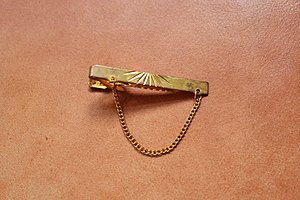
Slipsekæde
Slipsekæde.
En slipsekæde er et smykke til at kontrollere et slips. Lidt ligesom en slipseklemme bruges den til at holde et slips fast til skjortebrystet, således at slipses hænger lige. Det er en type accessories som består af to dele; en solid klemme og en tynd kæde, der ofte er fremstillet af guld eller sølv. Klemme sættes fast på en knap eller stolpen på skjortebrystet, og når den bruges korrekt er den helt dækket af slipset. Kæden går rundt foran slipset og holdet det på plads.